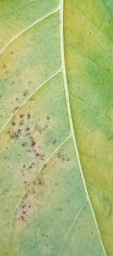
Label: Cerscospora